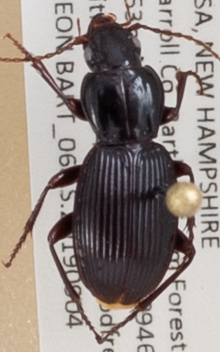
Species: Pterostichus tristis
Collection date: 2019-09-04
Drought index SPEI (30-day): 0.27
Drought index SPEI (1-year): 0.966
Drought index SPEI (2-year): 0.732